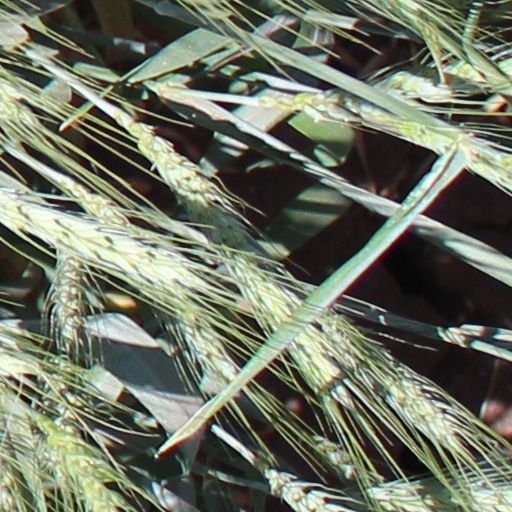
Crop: wheat